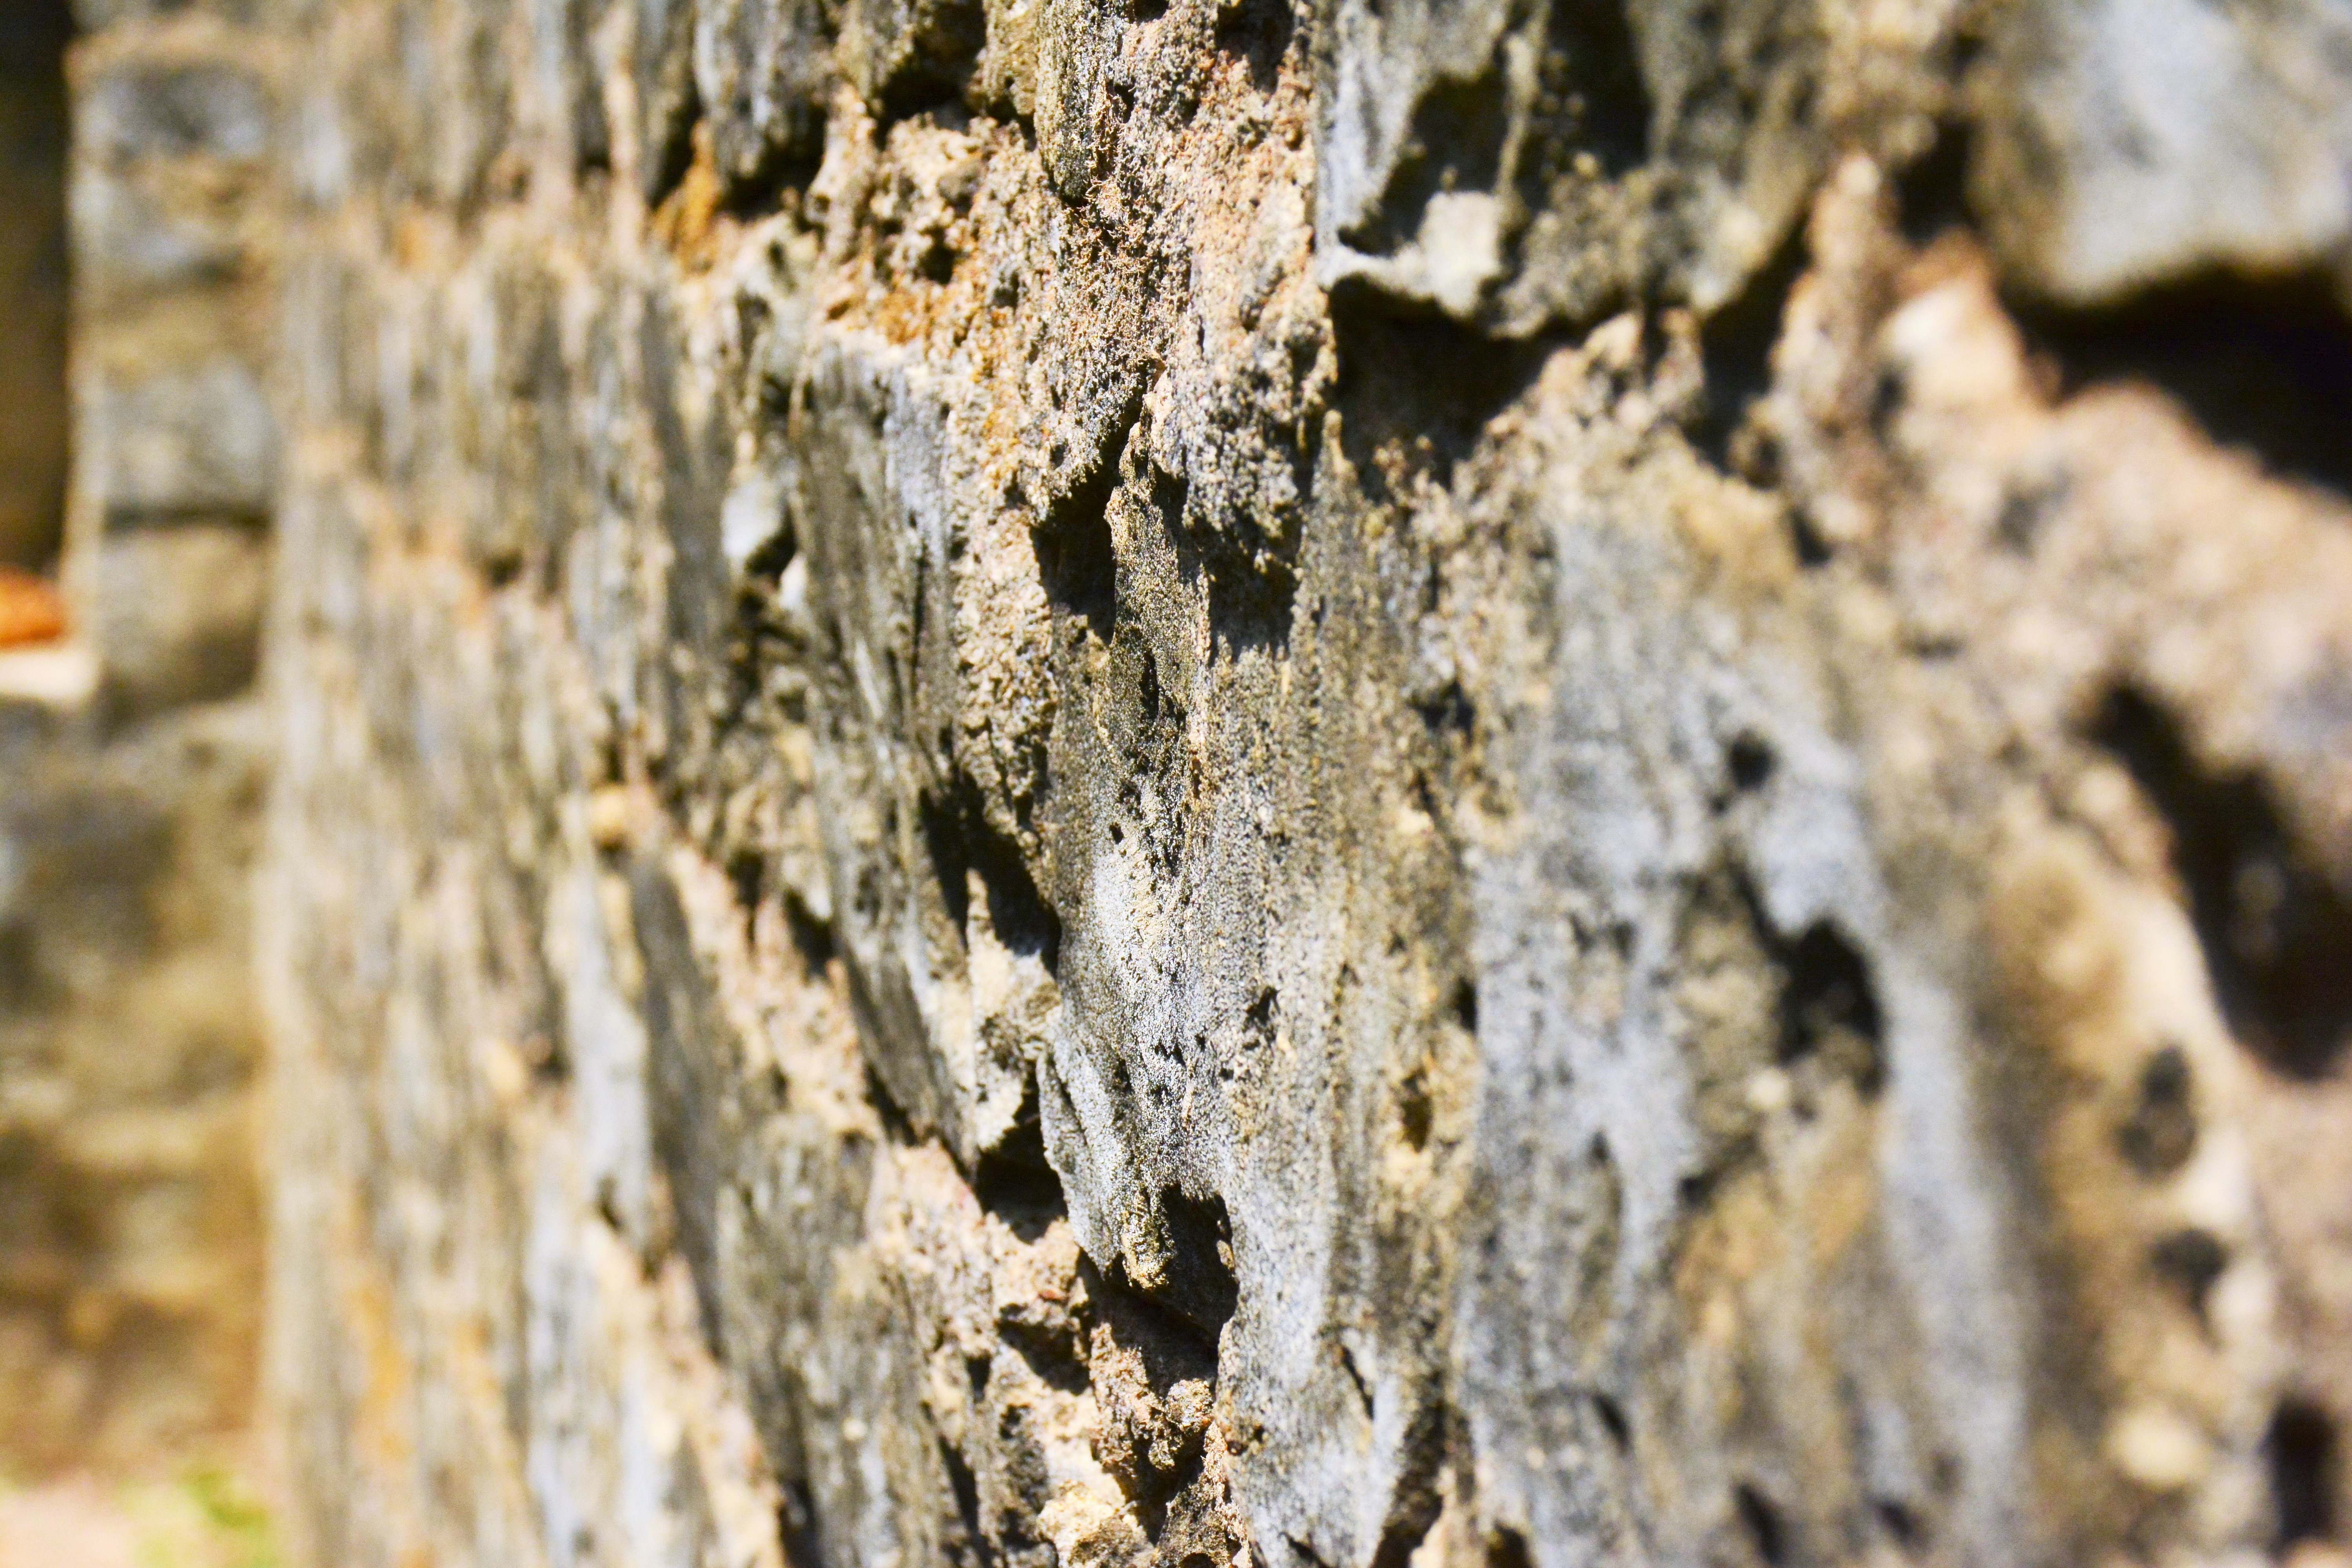
tree, rock, wood, texture, trunk, wall, soil, material, close up, geology, ancient history